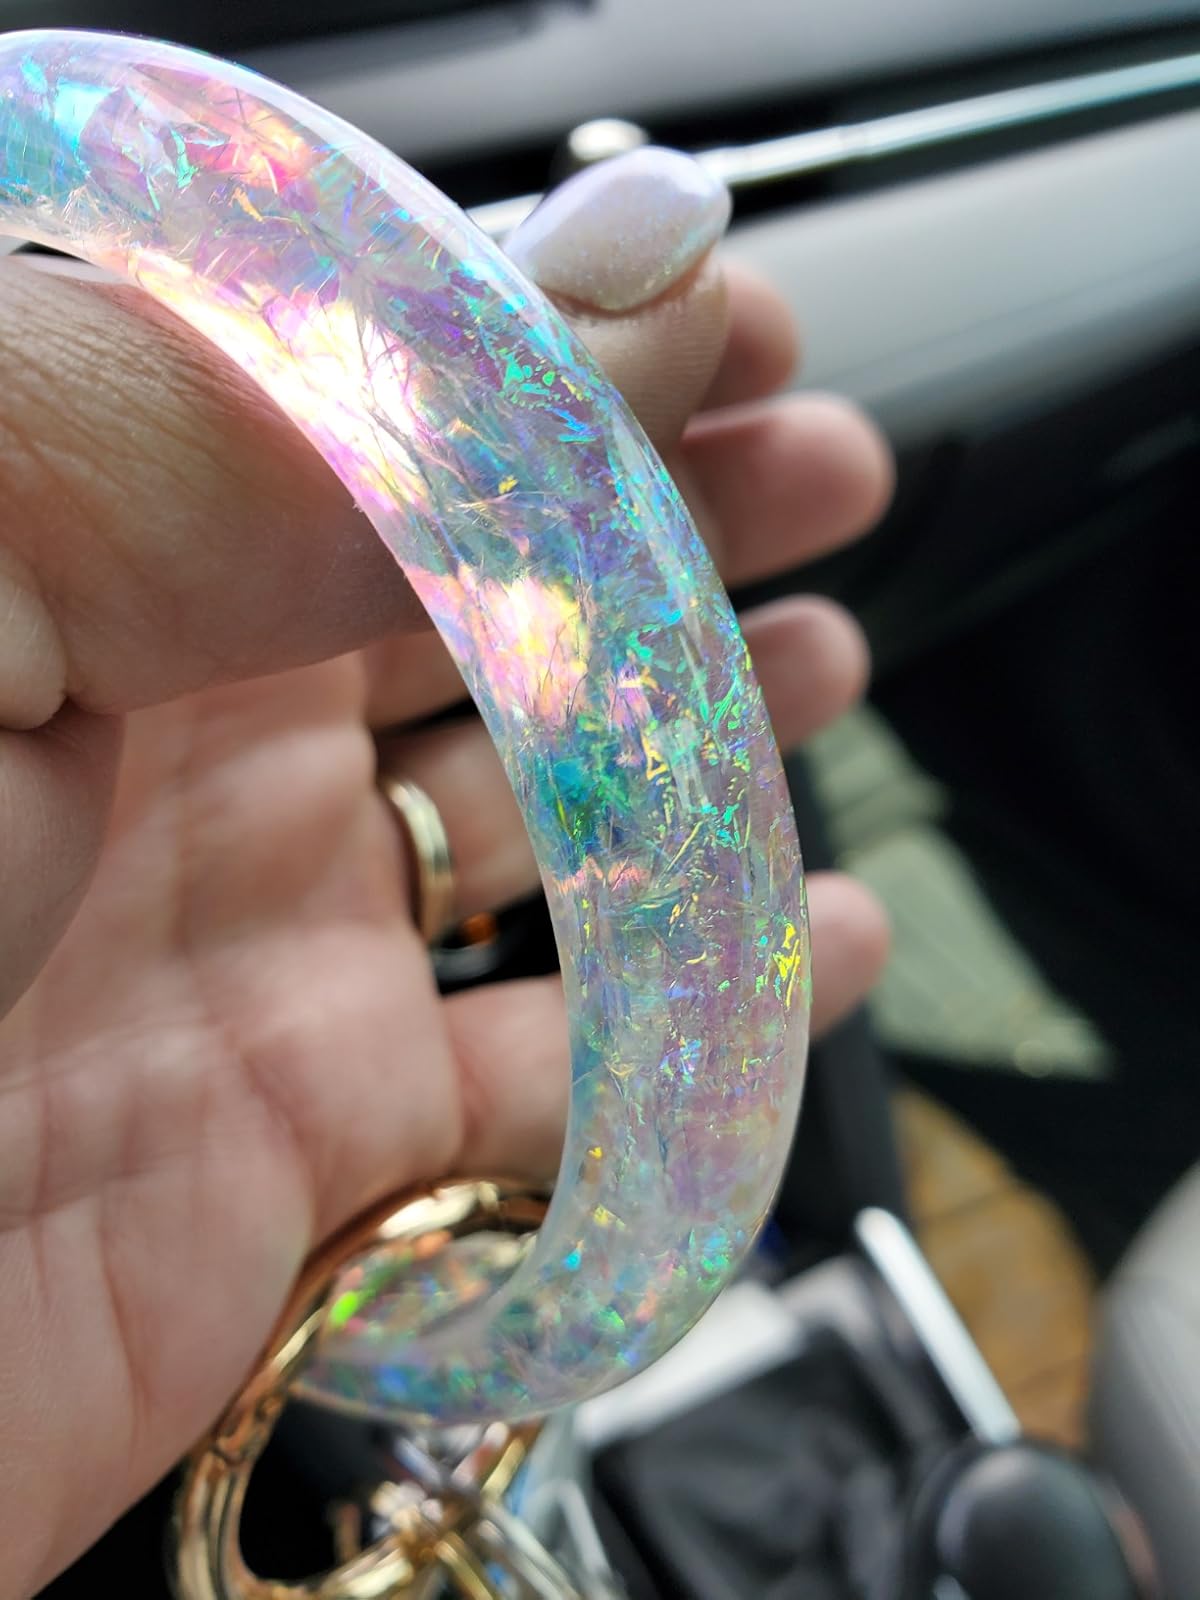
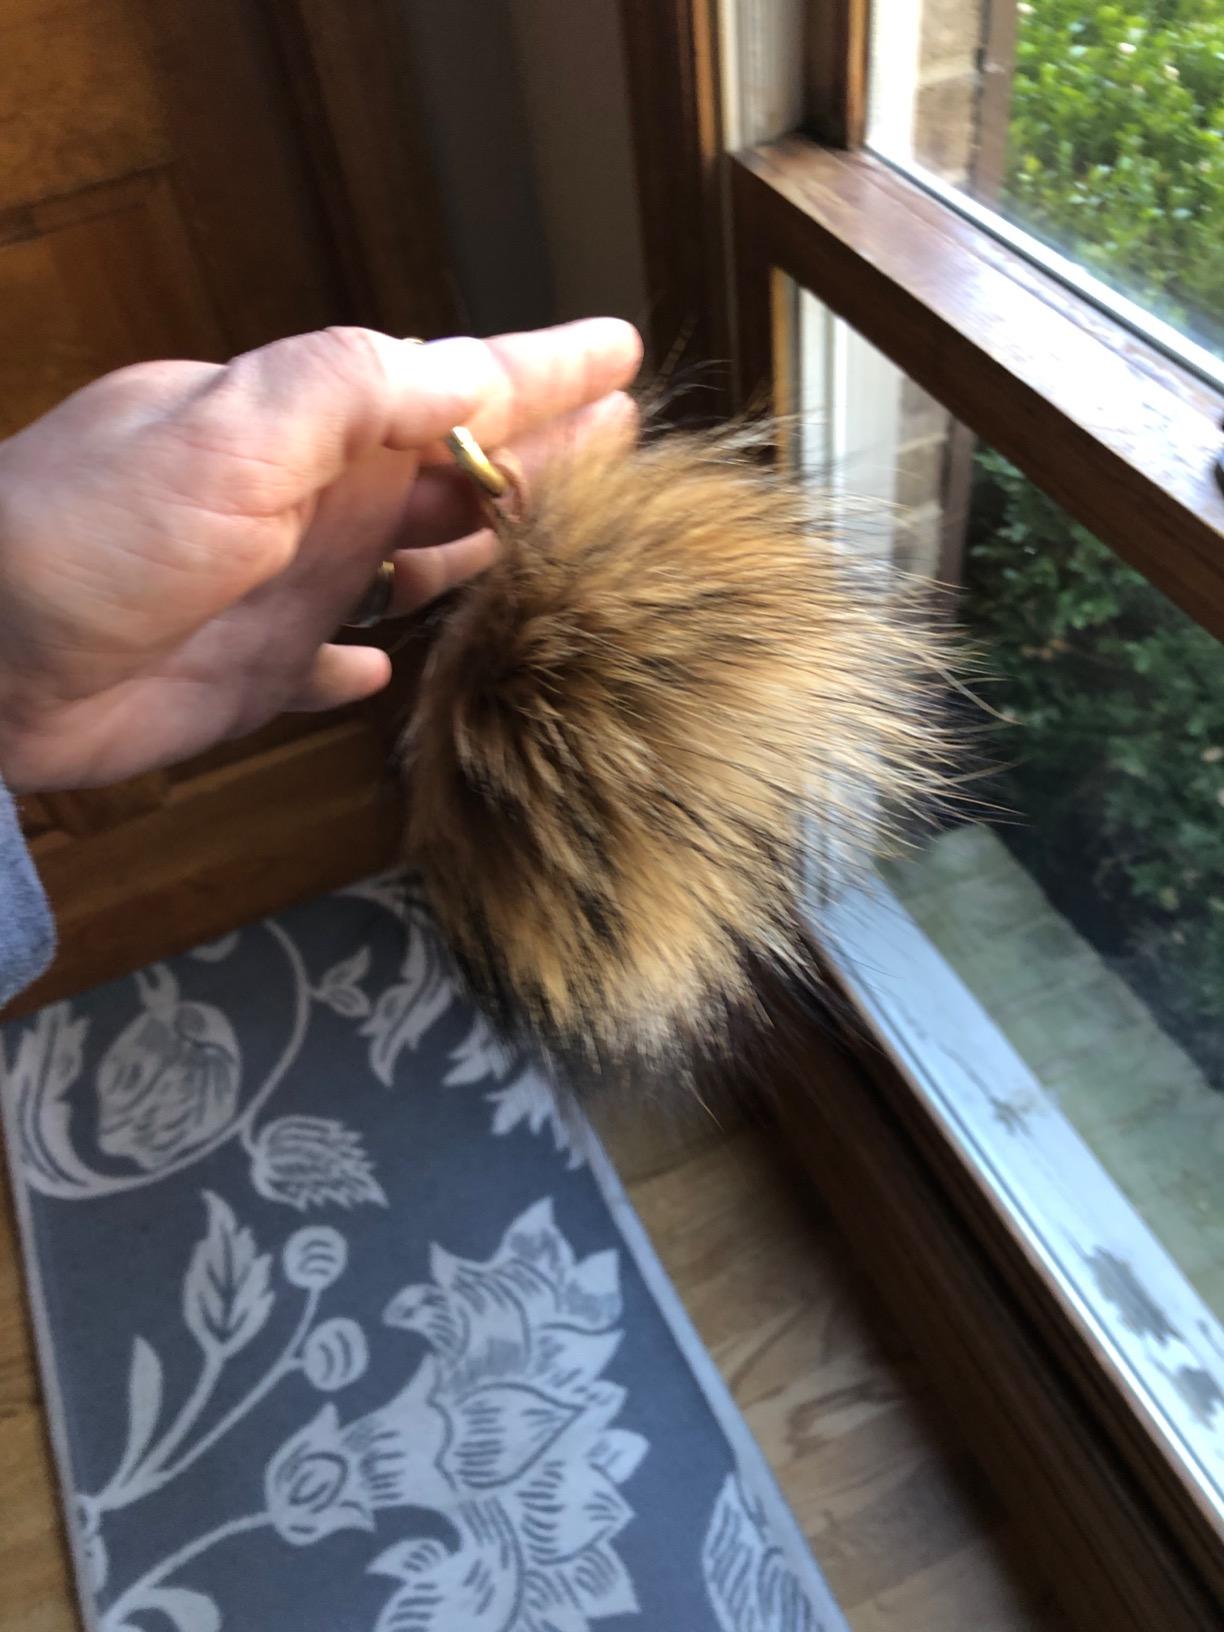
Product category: accessories_keychain
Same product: no